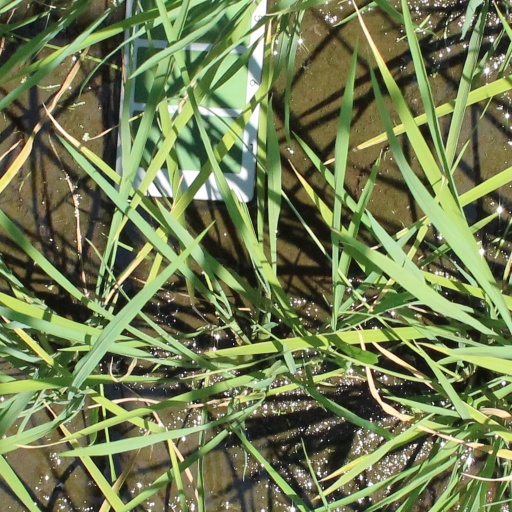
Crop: rice